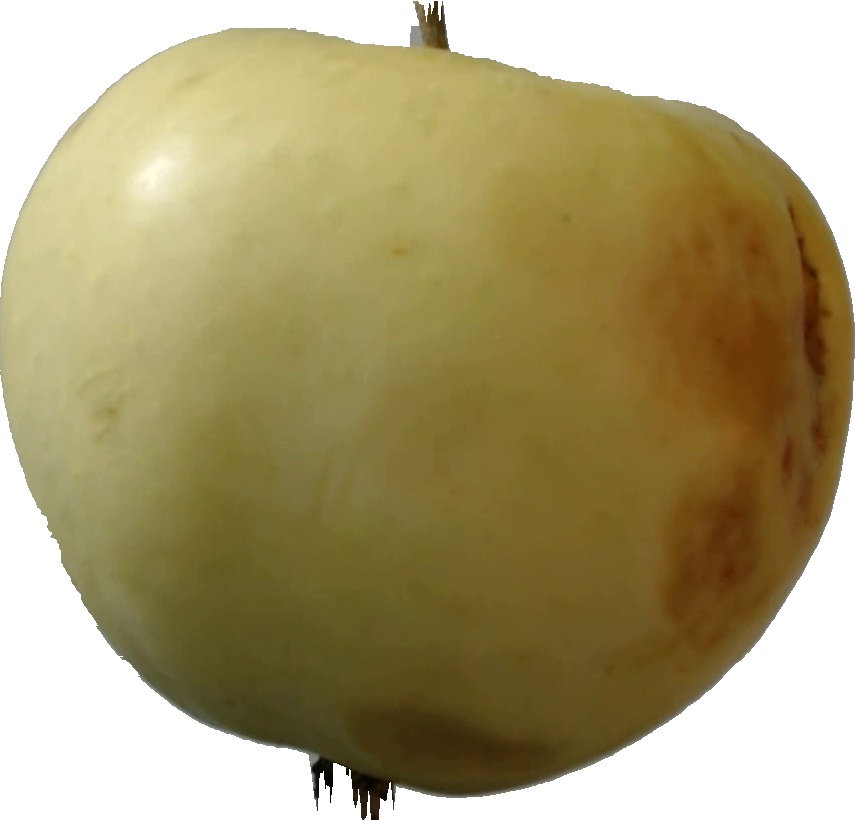
Label: apple_hit_1